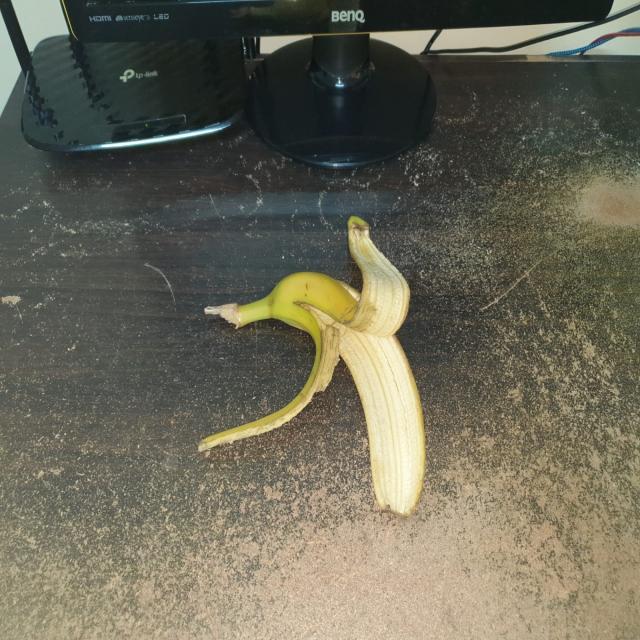
Label: bananas